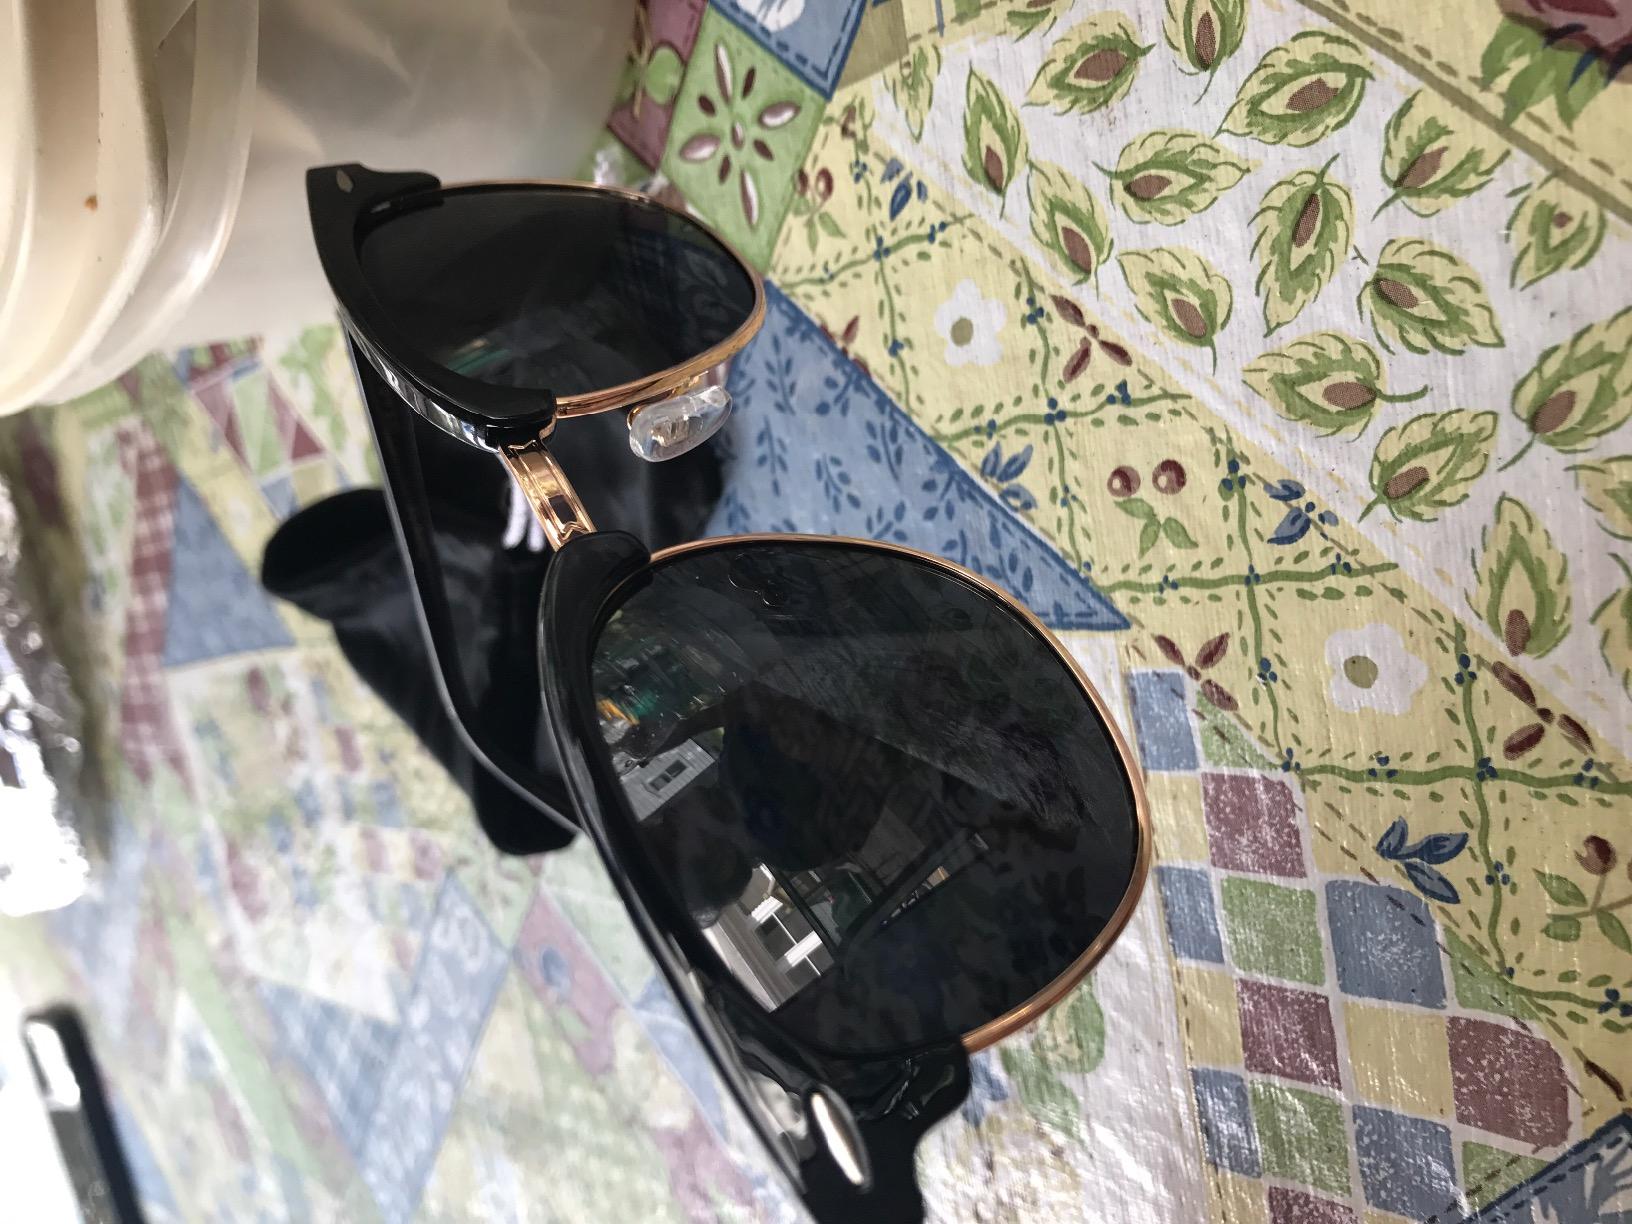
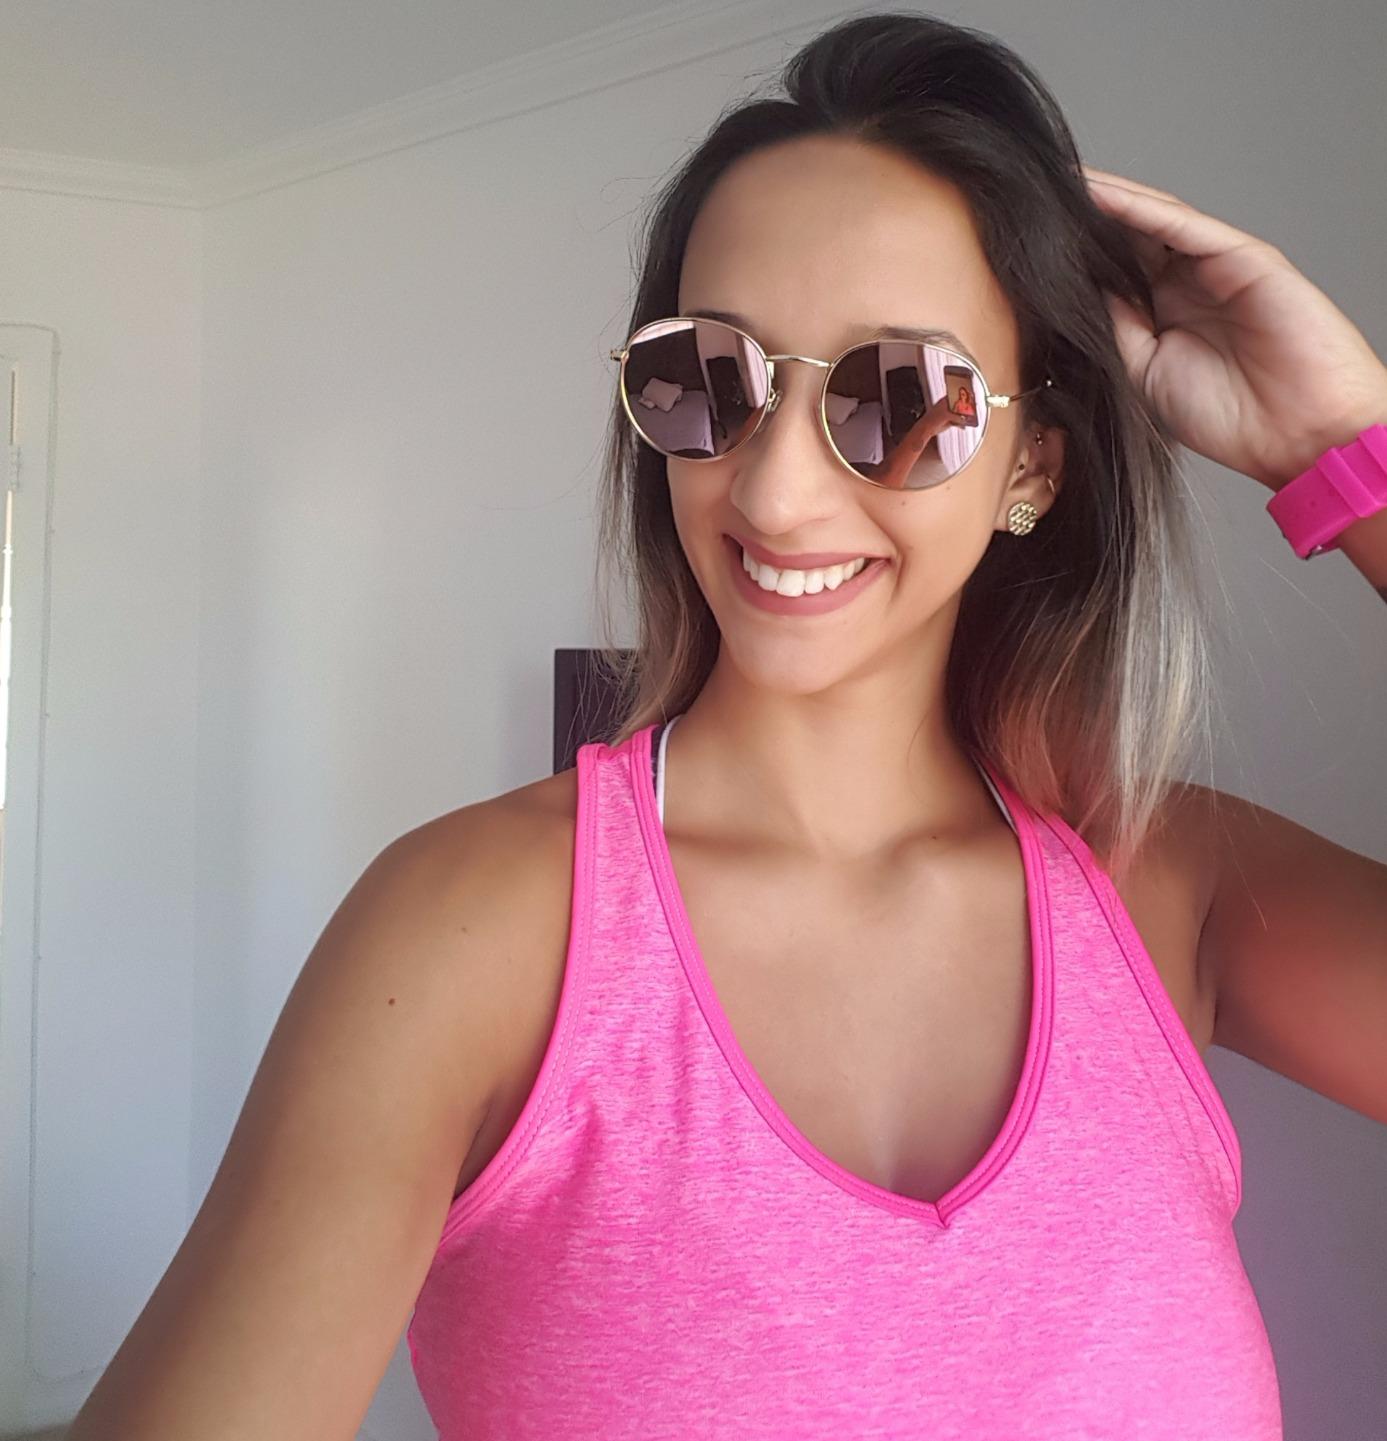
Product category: accessories_sunglasses
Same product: no